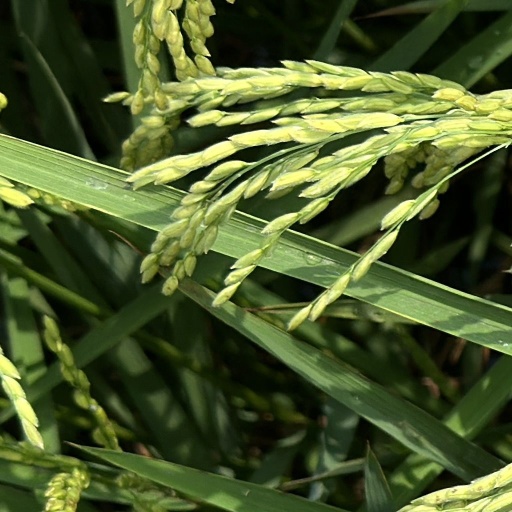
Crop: rice